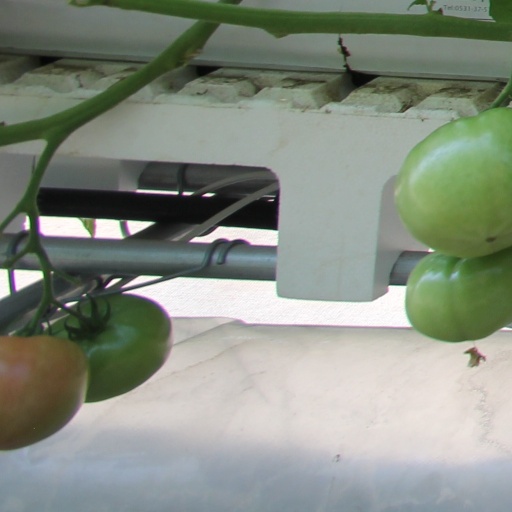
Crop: tomato